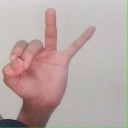
अक्षर: ण